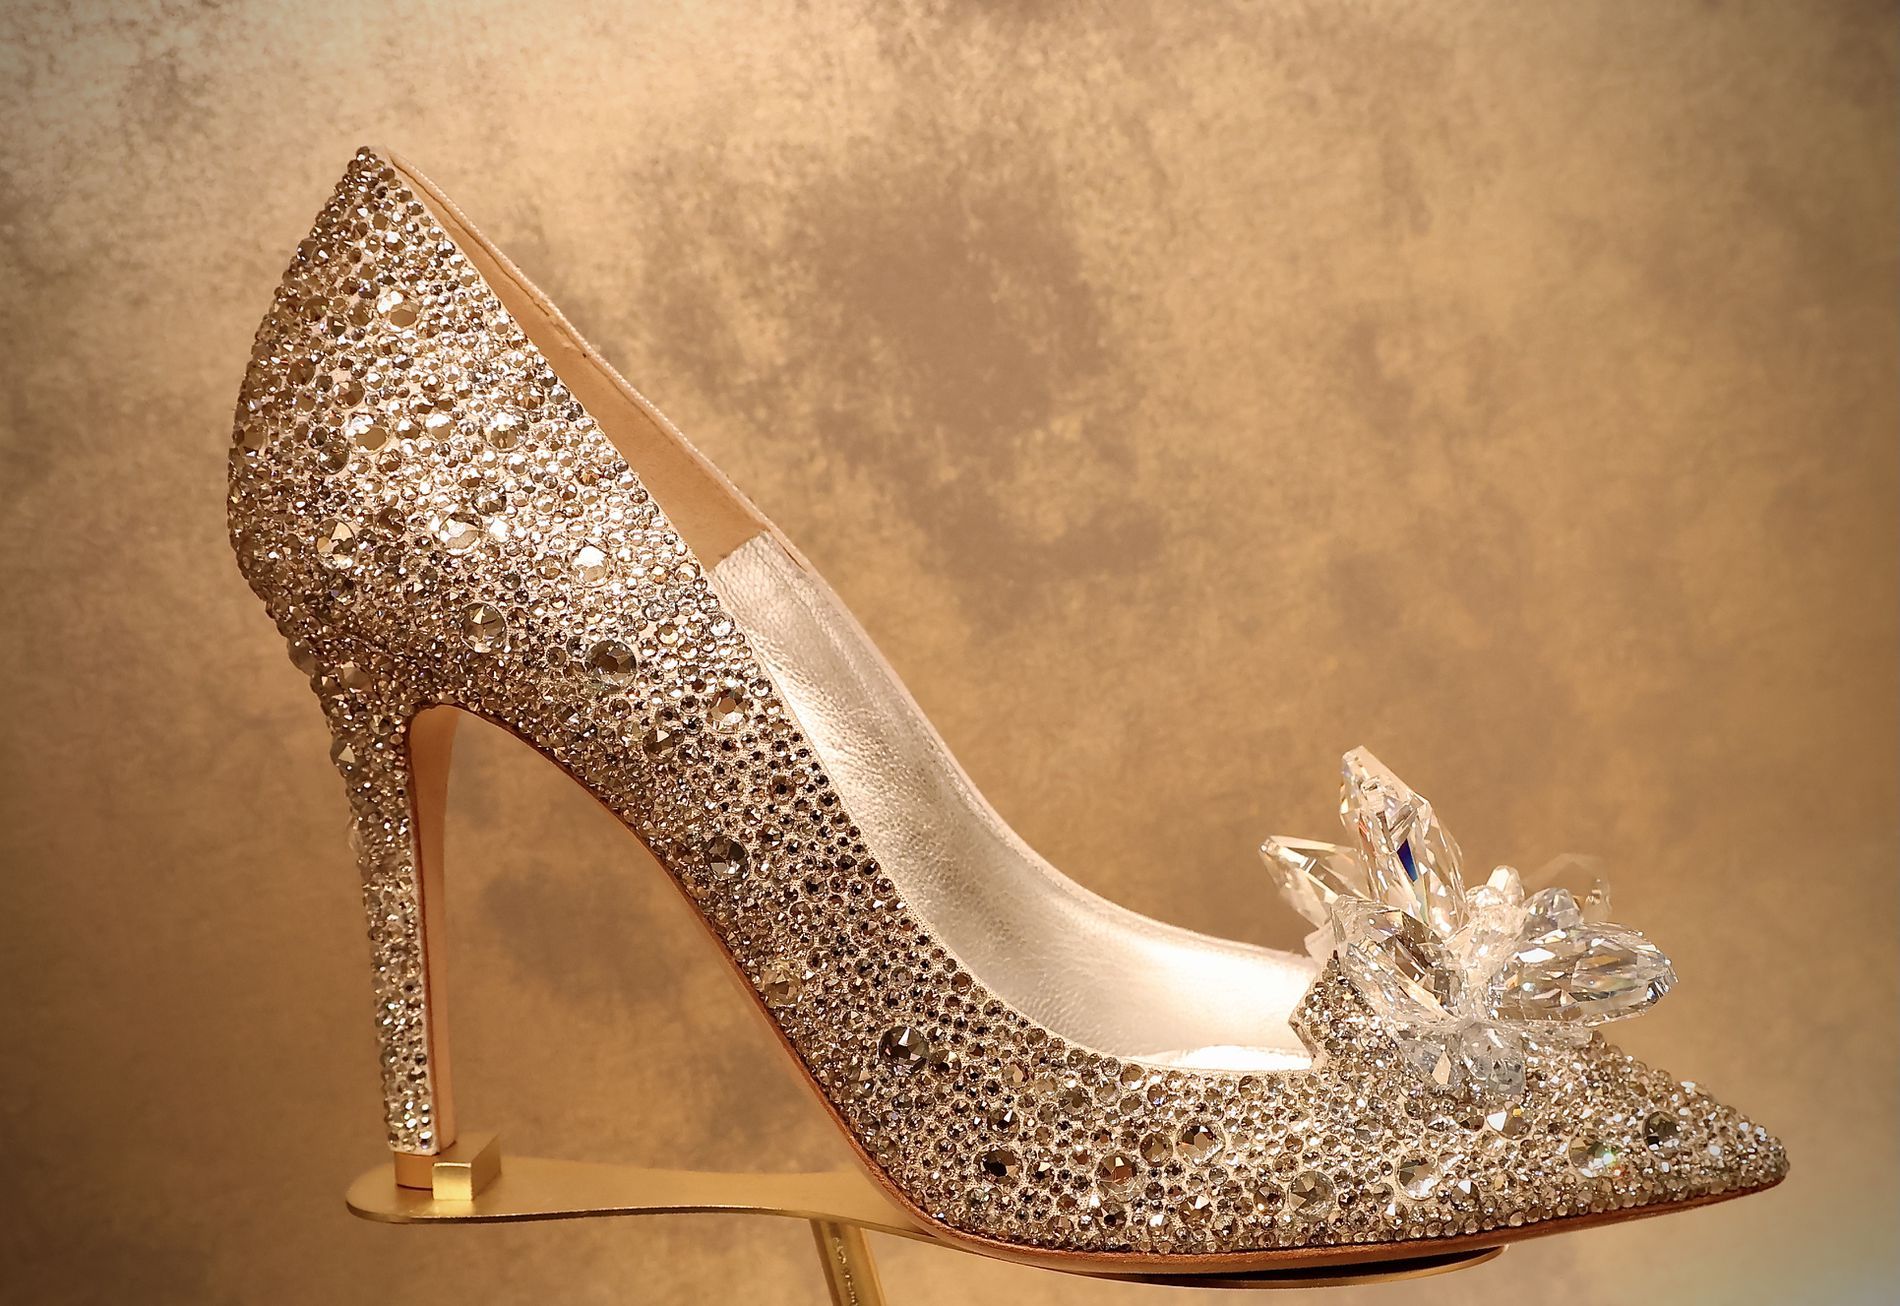
Elegant High Heel
The image shows a high heel full of diamonds. There is a big diamond at the front of the heel. The heel is on a display stand. and the background is brown.
A close-up shot focusing on the heel. the atmosphere feels expensive and elegant due to the diamond on the heel. The main colors are brown and gold. The feeling is one of beauty and elegance.
Labels: Clothing, Footwear, High Heel, Shoe, Sandal, Bronze, stand, display stand, brown background
Camera: Canon Canon EOS R5
Lens: Canon RF24-105mm F4 L IS USM, Canon RF24-105mm F4 L IS USM
Aperture: F7.1
Exposure: 1/250 sec
ISO: 2500
Focal length: 24.0 mm